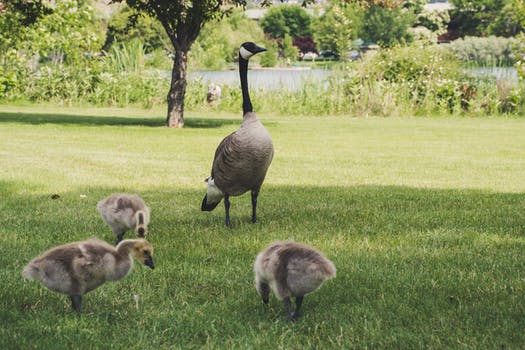
Label: No Watermark